Maztica Campaign Set

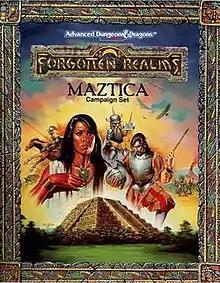

Maztica Campaign Set is an accessory for the 2nd edition of the "Advanced Dungeons & Dragons" fantasy role-playing game. The campaign set was co-authored by Douglas Niles and Tim Beach and published by TSR, Inc. in 1991.